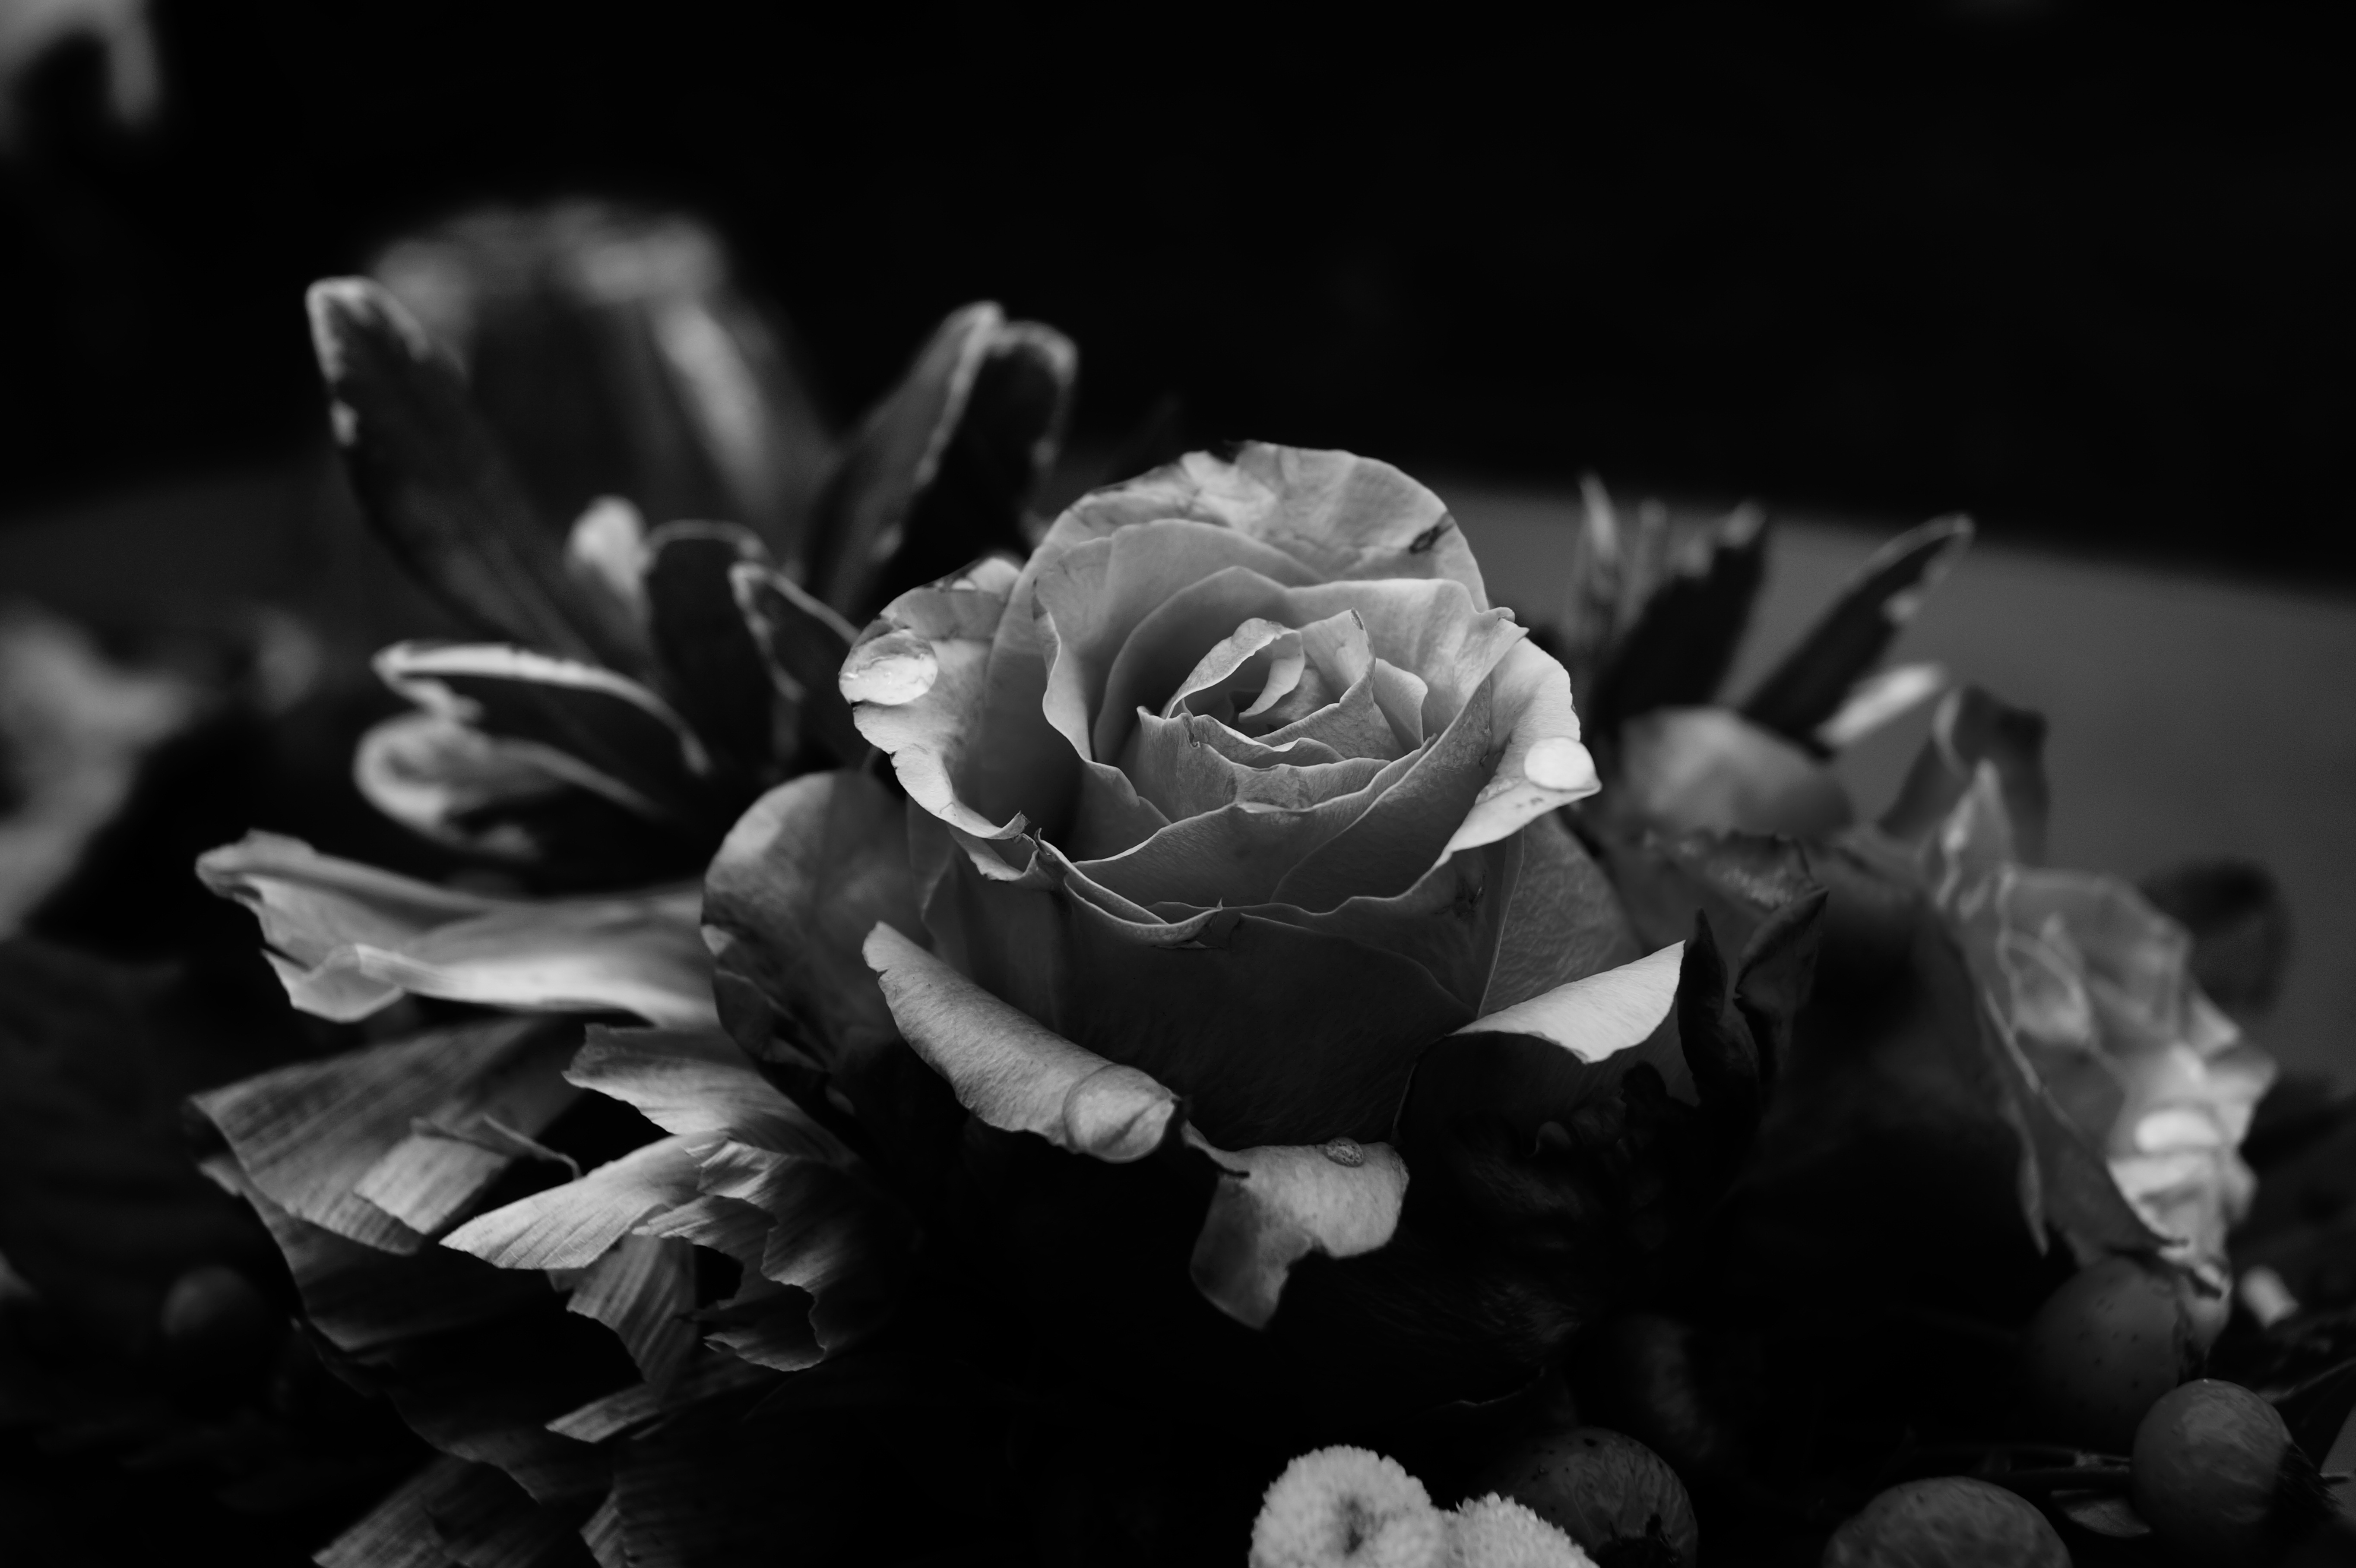
blossom, black and white, plant, white, photography, flower, petal, bloom, bouquet, rose, romantic, darkness, black, monochrome, close, flora, black white, close up, withered, sw, gloomy, macro photography, flowering plant, still life photography, monochrome photography, land plant